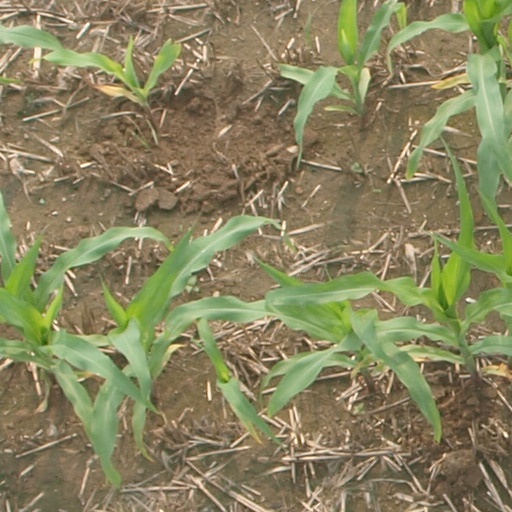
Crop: maize; corn